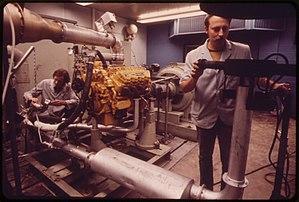
"Dans le domaine de l'automobile, un dispositif d'invalidation est un dispositif permettant de réduire de manière indue l'efficacité du système de contrôle des émissions d'un véhicule. Ce type de dispositif est interdit par une directive européenne de 2007 et par l'United States Environmental Protection Agency et par l'additif Règlement technique mondial n° 15 ""Procédure d’essai mondiale harmonisée en ce qui concerne les émissions des voitures particulières et véhicules utilitaires légers"".